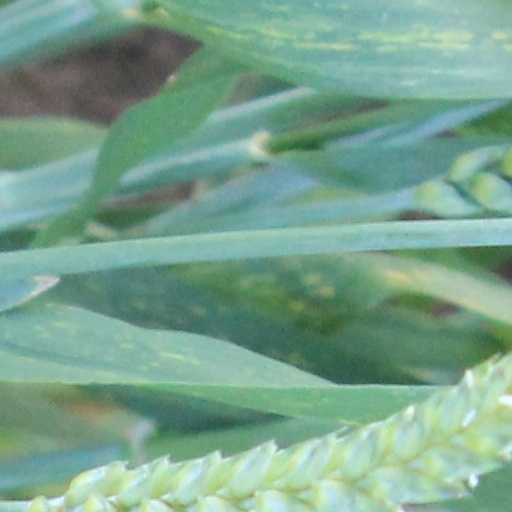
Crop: wheat